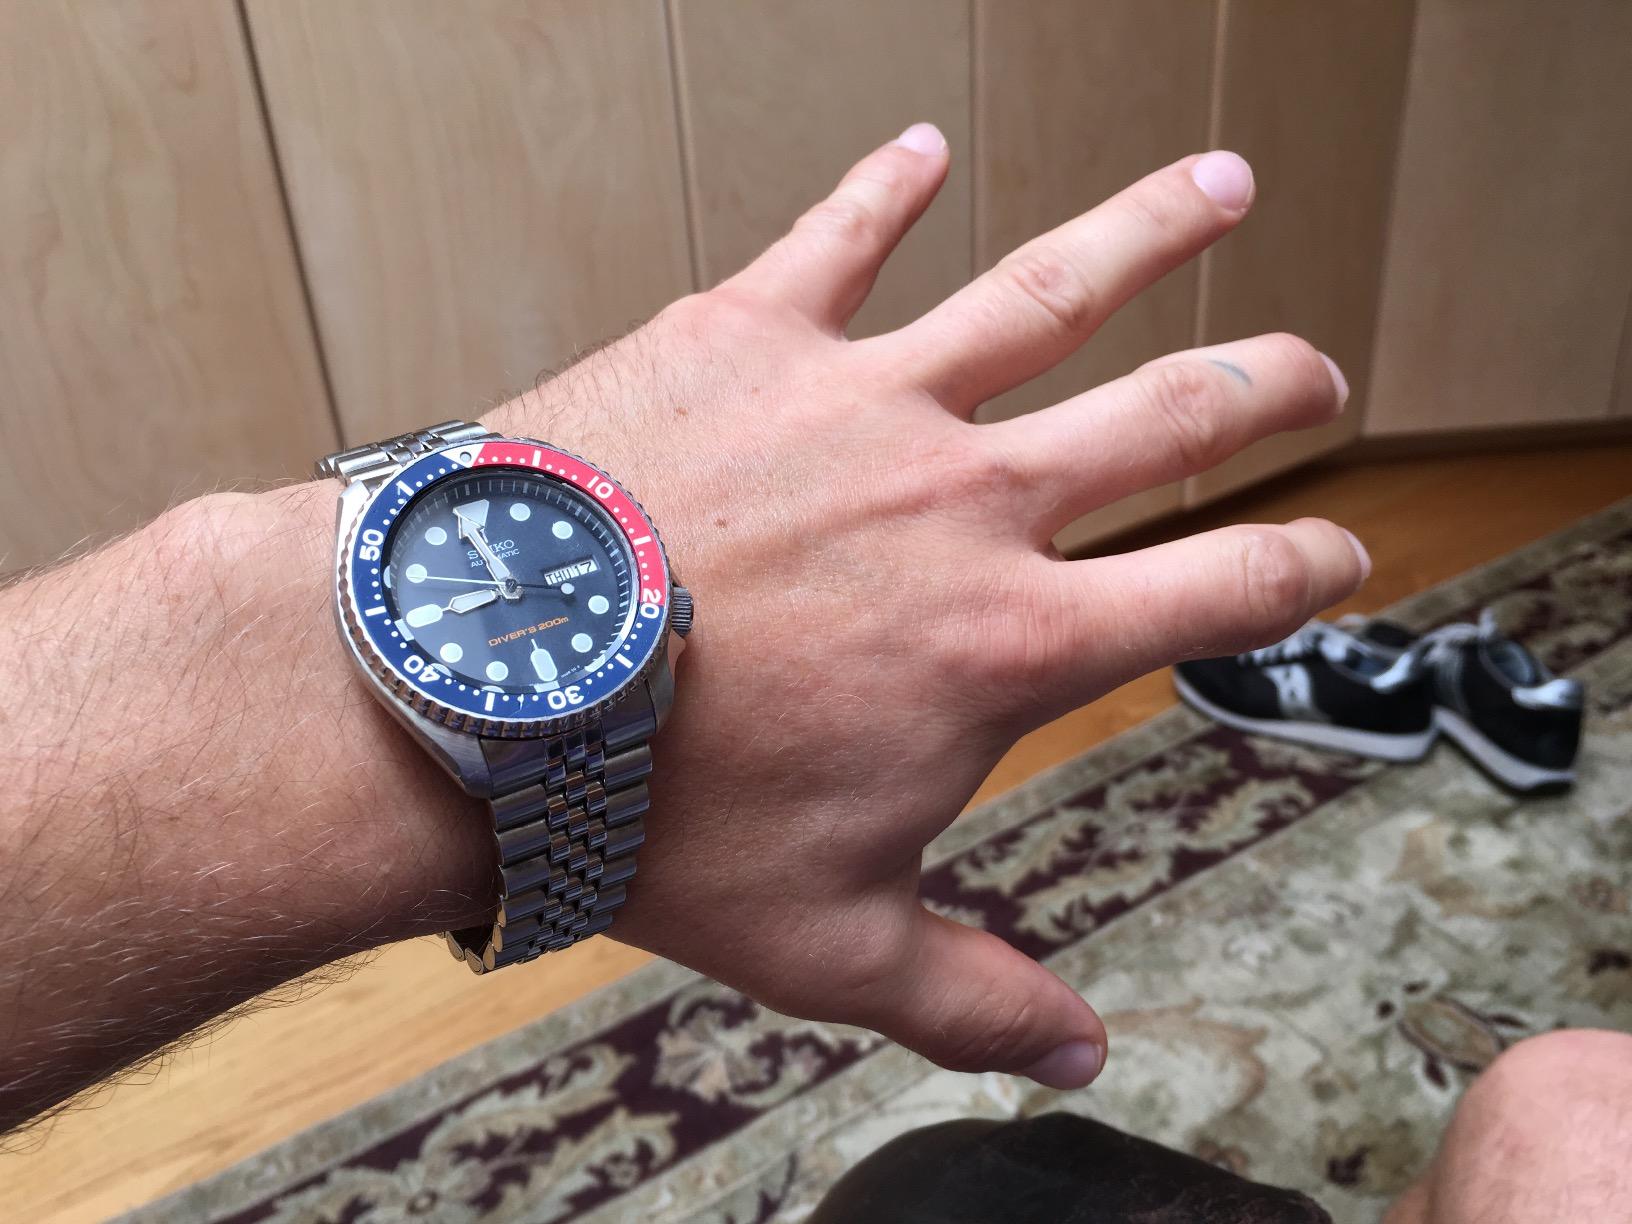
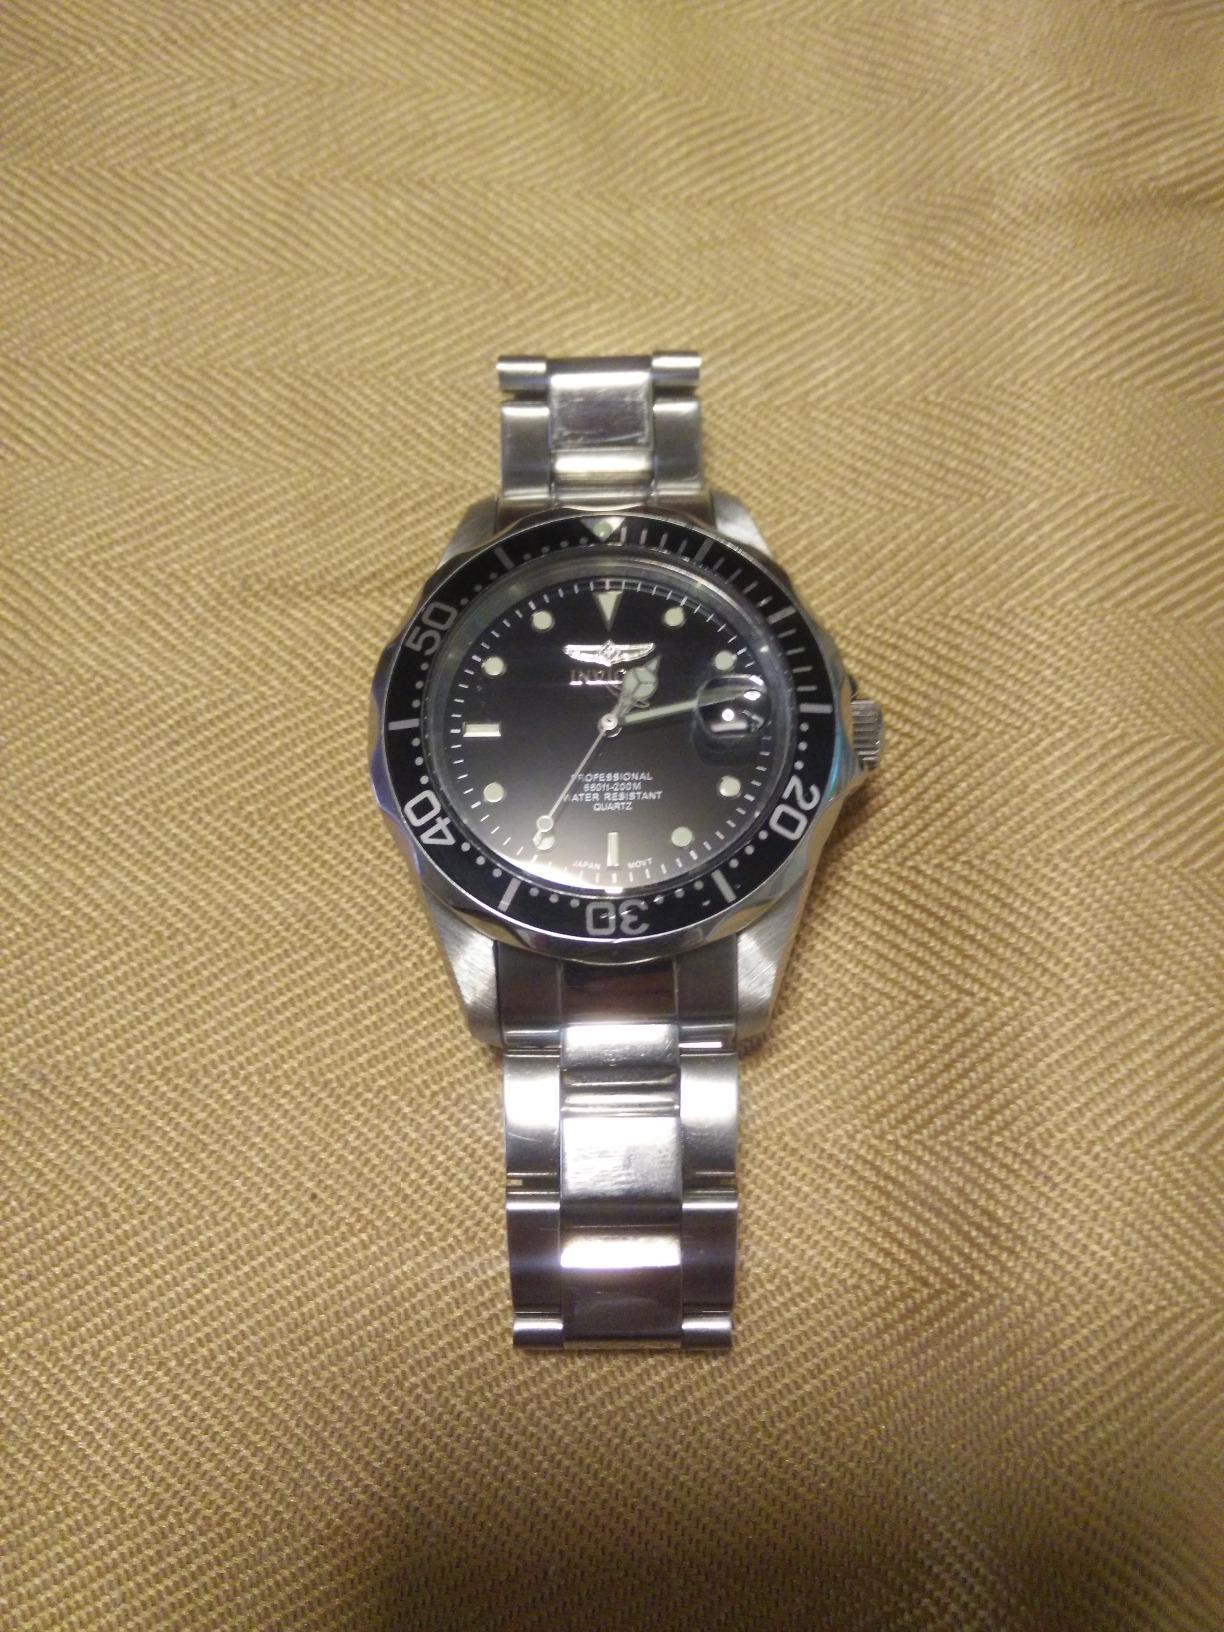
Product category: accessories_watch
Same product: no